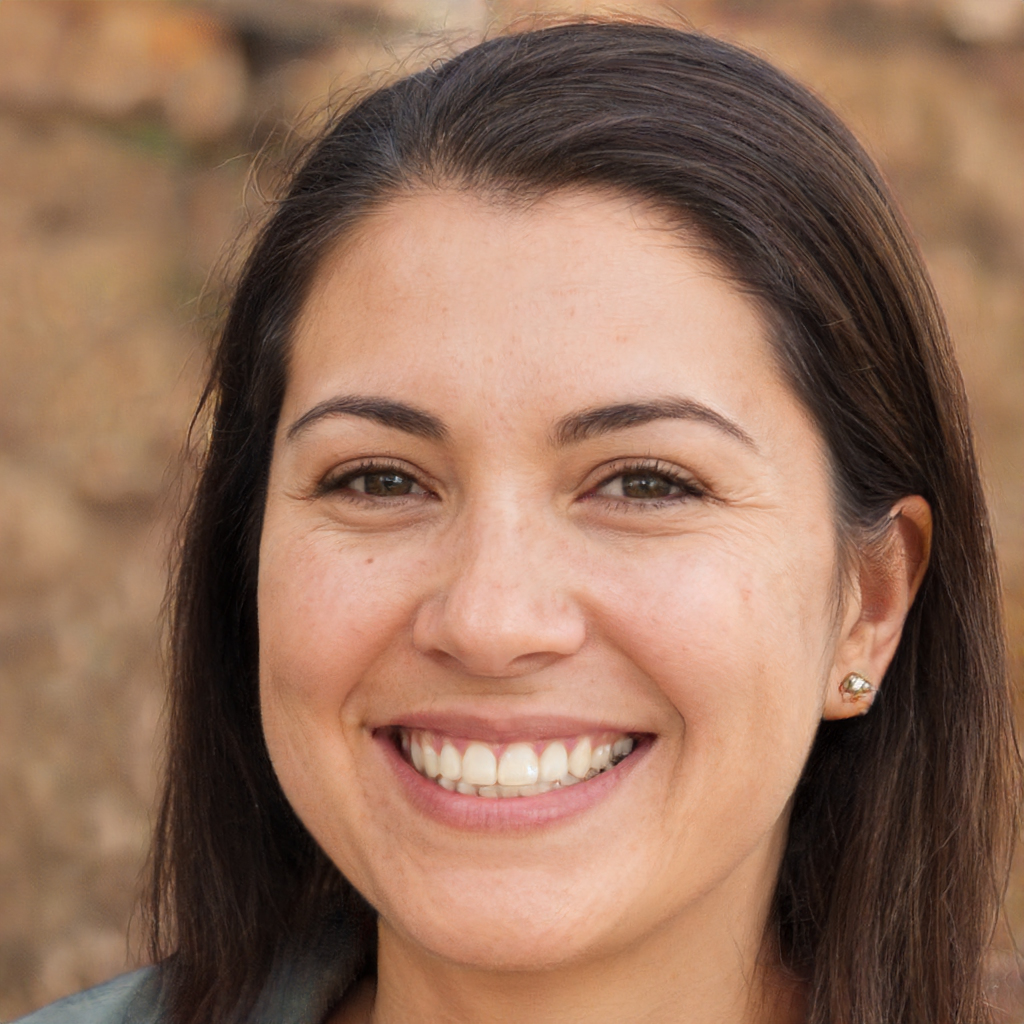
Gender: Female